Ham House

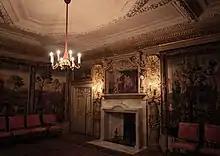
A photograph of a richly-decorated room, with a white marble fireplace surrounded by elaborate wall carvings of twisted pillars and scrolling foliage. The ceiling is also decorated with plaster fruit and flowers. Tapestries line the walls, and a set of satin-covered chairs are placed at the edge of the room.

The Great Staircase, described by the historian Christopher Rowell as "remarkable" and "apparently without a close parallel in the British Isles", was created for William Murray at the east end of the Great Hall in 1638–39 as part of a series of improvements to the house which reflected his rising status at Court. An ornately carved archway marks the entrance from the Great Hall to the stairs, which were designed as a grand processional route giving access to the State Apartments on the first floor. The cantilever staircase rises over three floors above a square stairwell. The balustrade is composed of boldly hand-carved pierced wooden panels depicting trophies of war. Each panel is different, with varying images on each face of arms and armour, including a set of horse armour. The wide range of arms includes field guns with cannonballs and barrels of gunpowder, swords, shields, quivers of arrows and halberds. Dolphins, elephant heads, dragons and other fantastical creatures also appear on the dado panelling, together with military drums and trumpets. The martial theme of these panels is interspersed with drops of relief carvings of bay leaves, richly carved newel posts topped with baskets of fruit designed to carry candles or candelabra, and miniature swags decorating the outer string. Originally gilded and grained to resemble walnut, in the 19th century the balustrade and other woodwork were picked out in bronze, traces of which survive. According to Rowell, "There is no other architectural wood carving on this scale and of such sophistication surviving from the late 1630s."